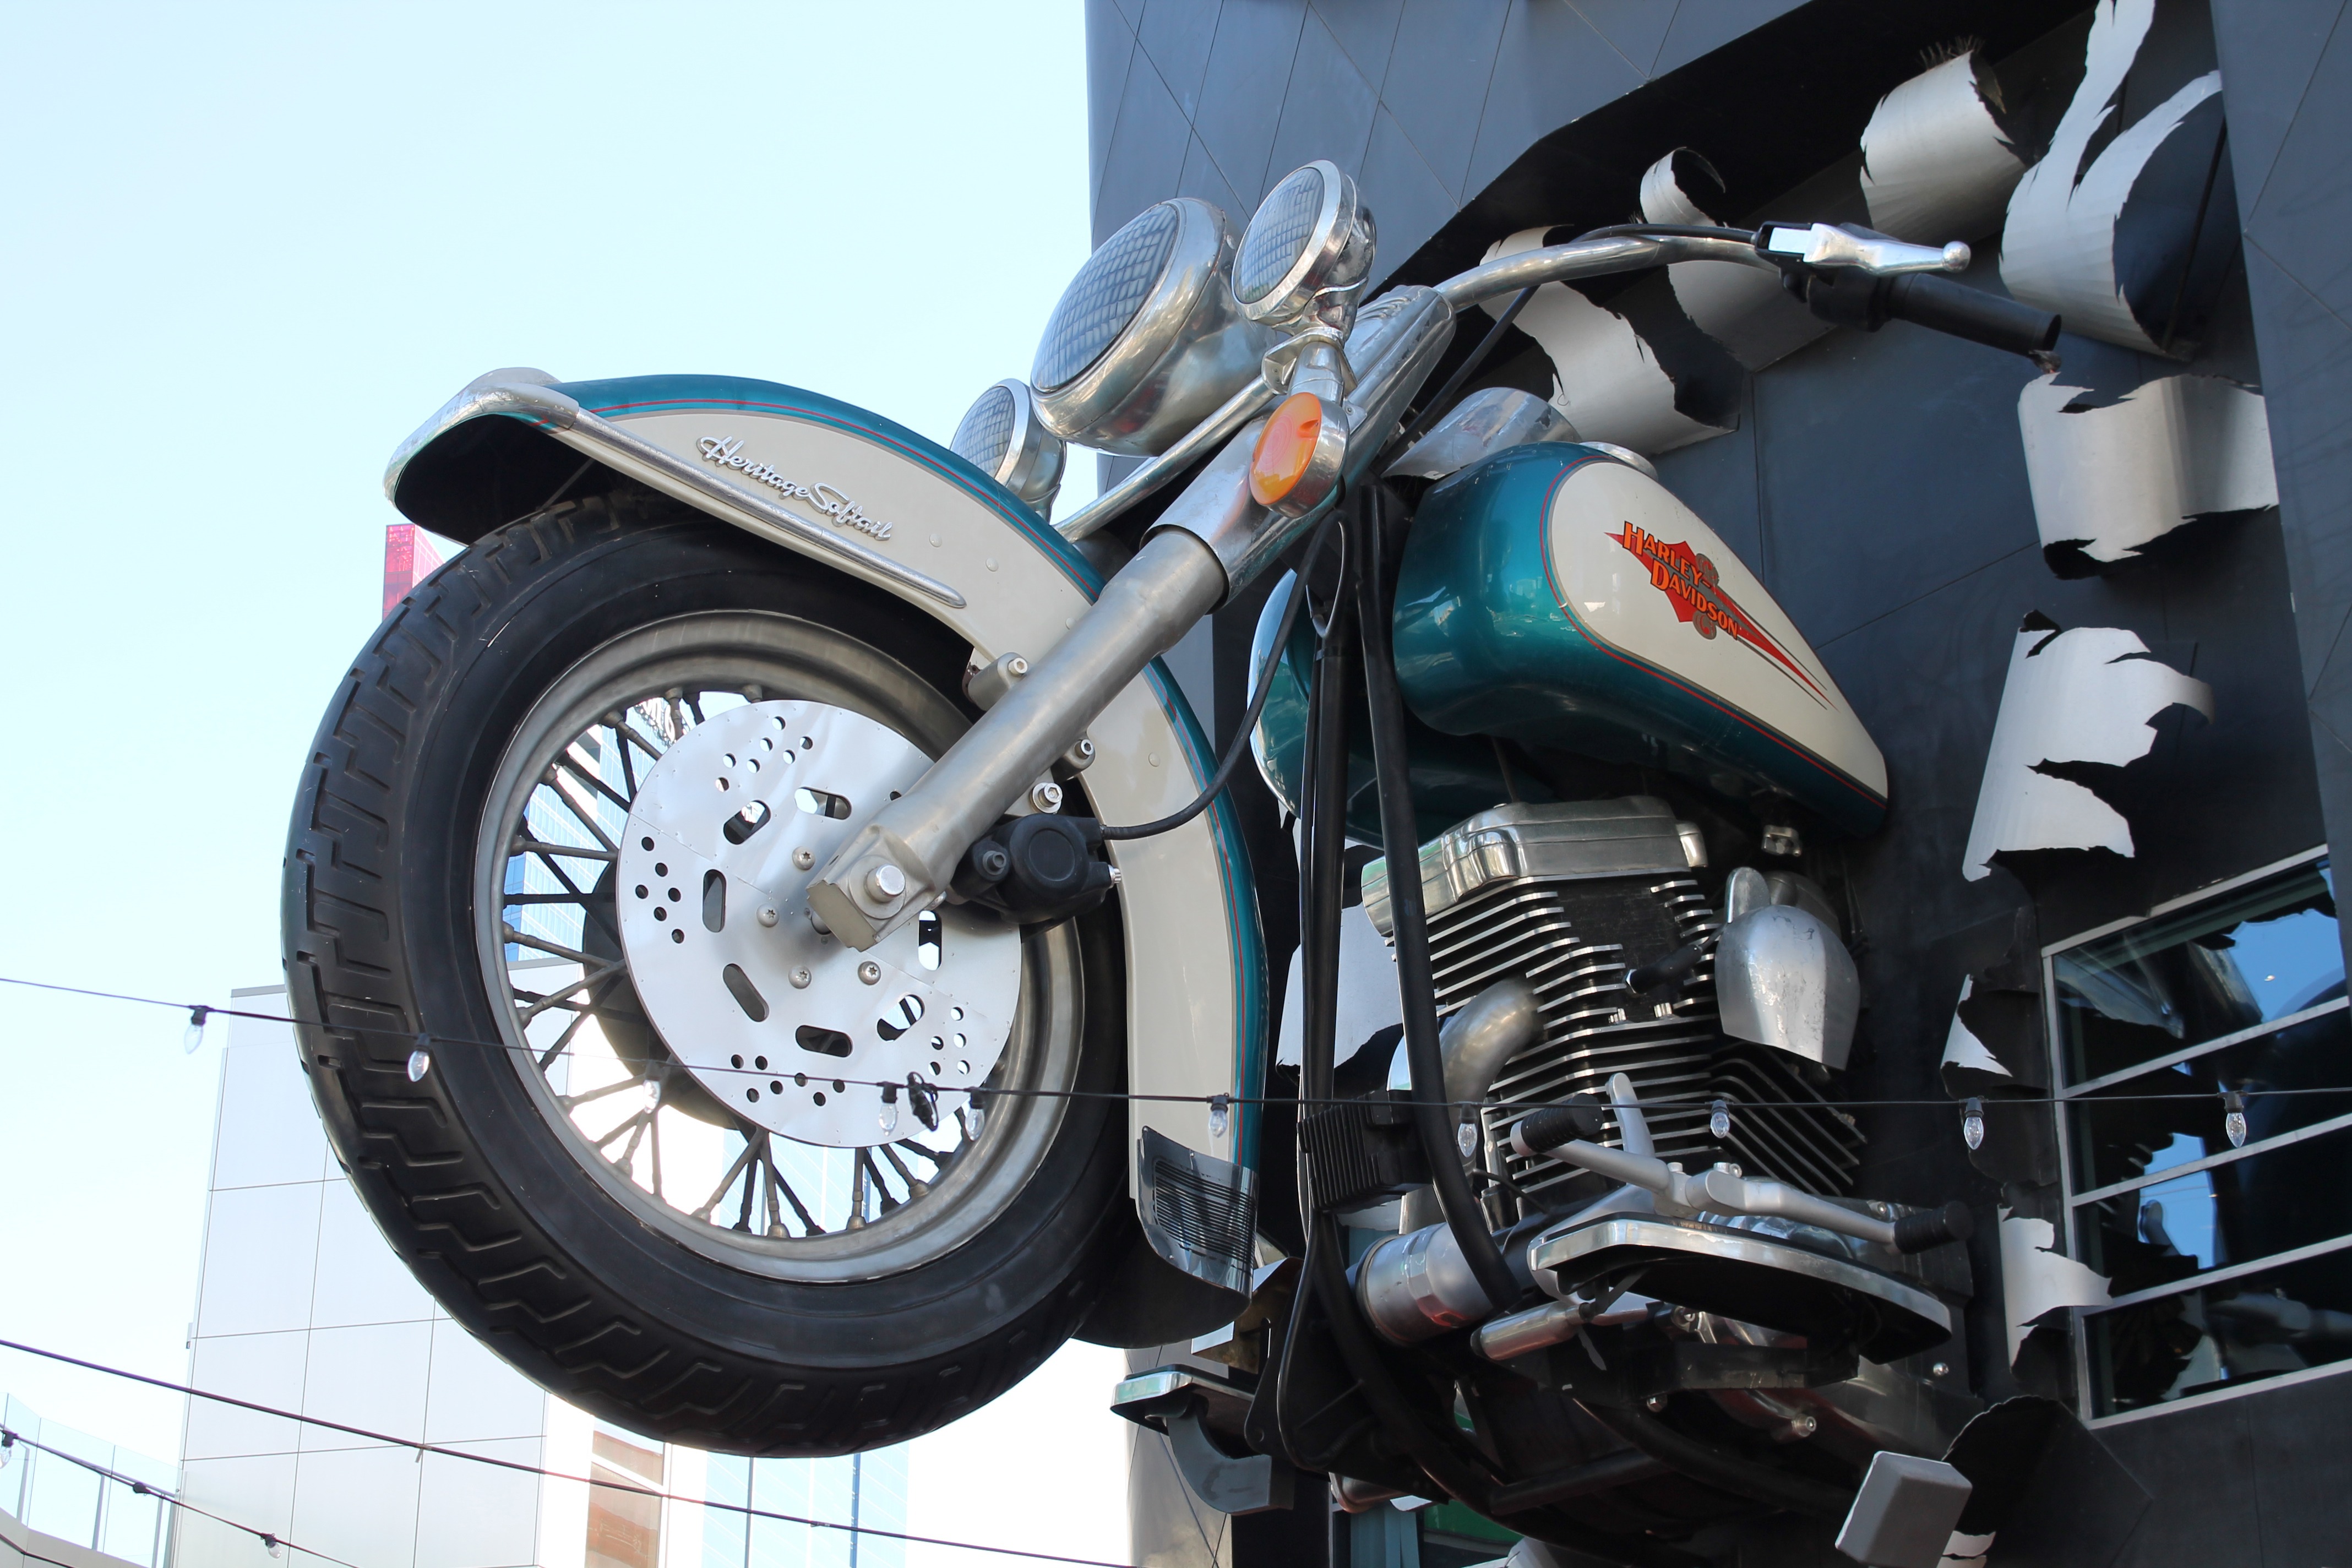
car, wheel, bike, transportation, vehicle, motorcycle, ride, speed, davidson, engine, motor, honda, motorbikes, harley, cruiser, motorcycling, land vehicle, automobile make